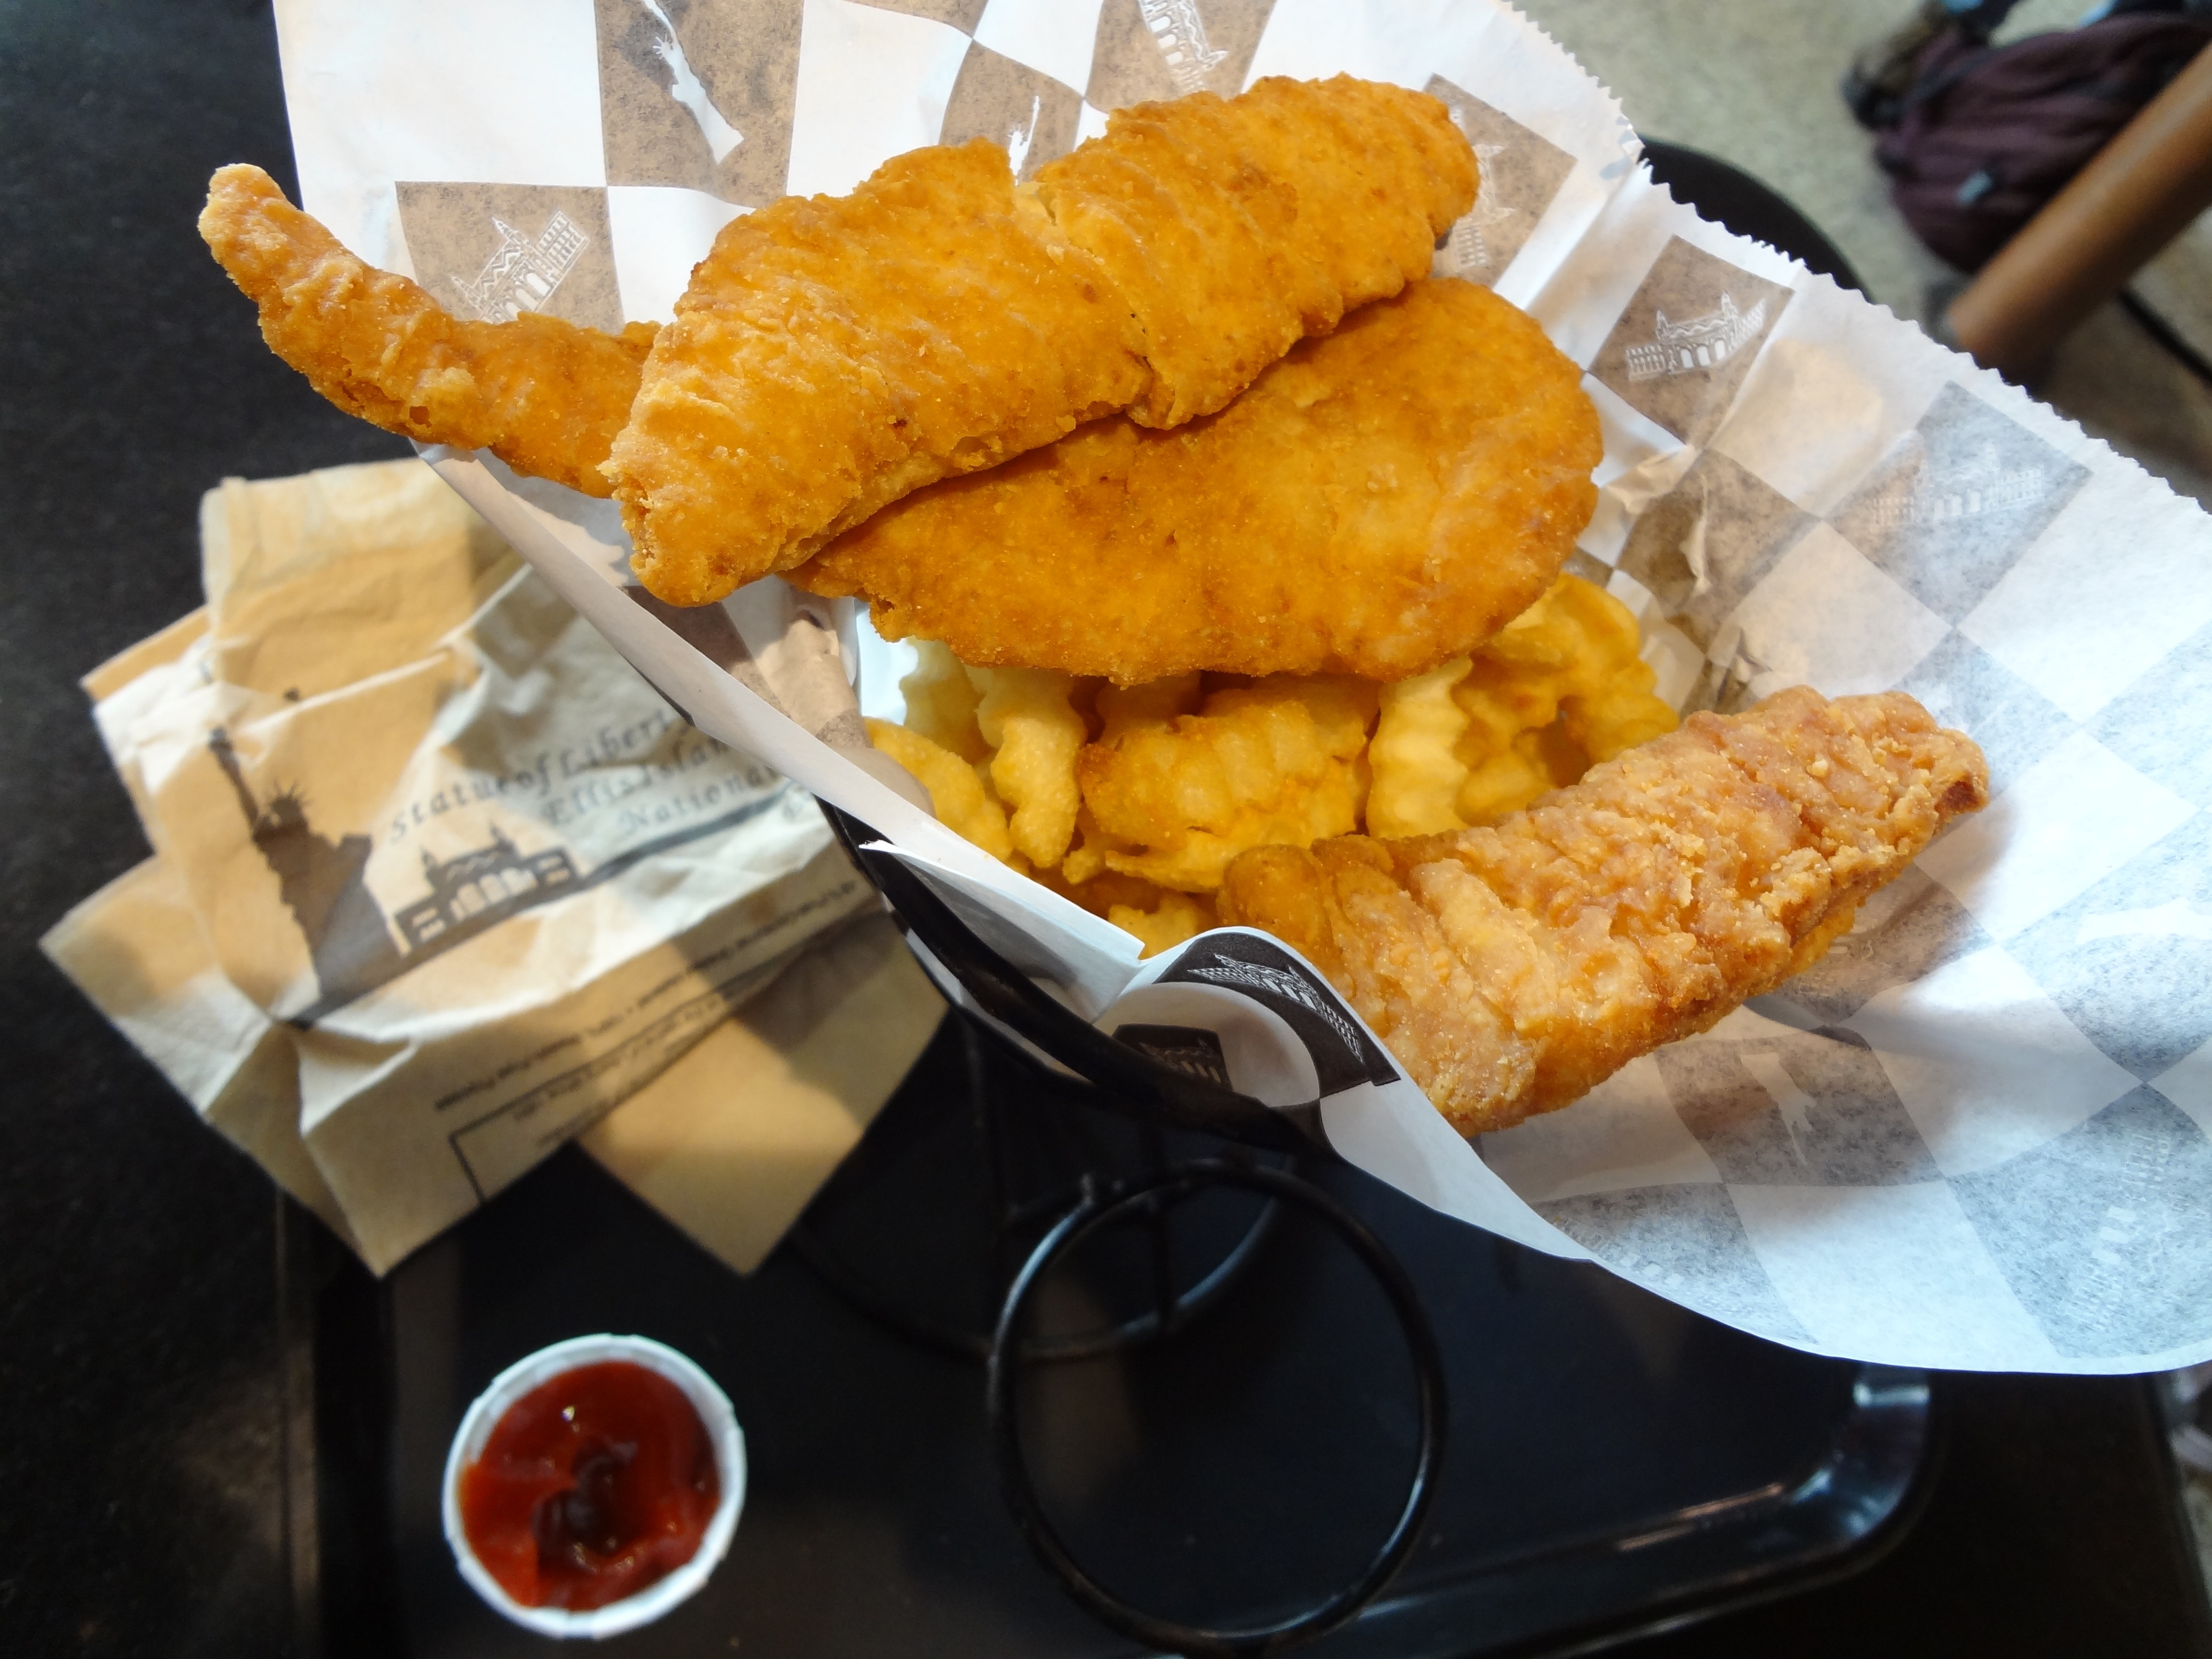
new york, dish, meal, food, produce, seafood, fish, fast food, lunch, cuisine, delicious, fries, french fries, fish and chips, ellis island, fried food